Matty Healy

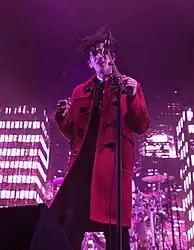
Healy performing in the United States in 2016

Michael Jackson's HIStory show at Wembley Arena in 1996 was Healy's first concert and he has described it as "one of the most memorable and important experiences I think I've ever had." He has named the Streets as the artist that made him know "[he] was going to start a band." "All My Friends" by LCD Soundsystem is his "forever song" and he has tried to replicate it "technically" and "emotionally" throughout his career.